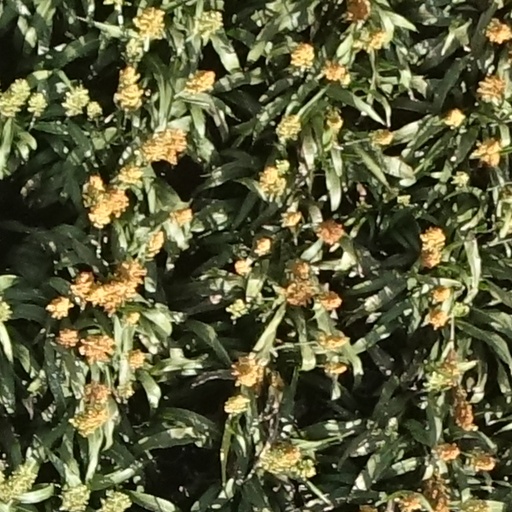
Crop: sorghum